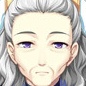
Portrait style: Anime Portrait